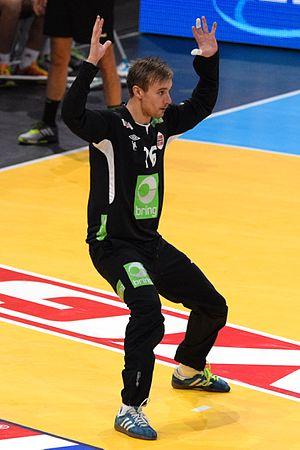
Espen Christensen , le 10 janvier 2016 lors du match Norège / Qatar durant la Golden League à l'AccordHotel Arena (Paris).
Espen Christensen, né le 17 juin 1985 à Stavanger, est un joueur de handball norvégien professionnel évoluant au poste de gardien de but.